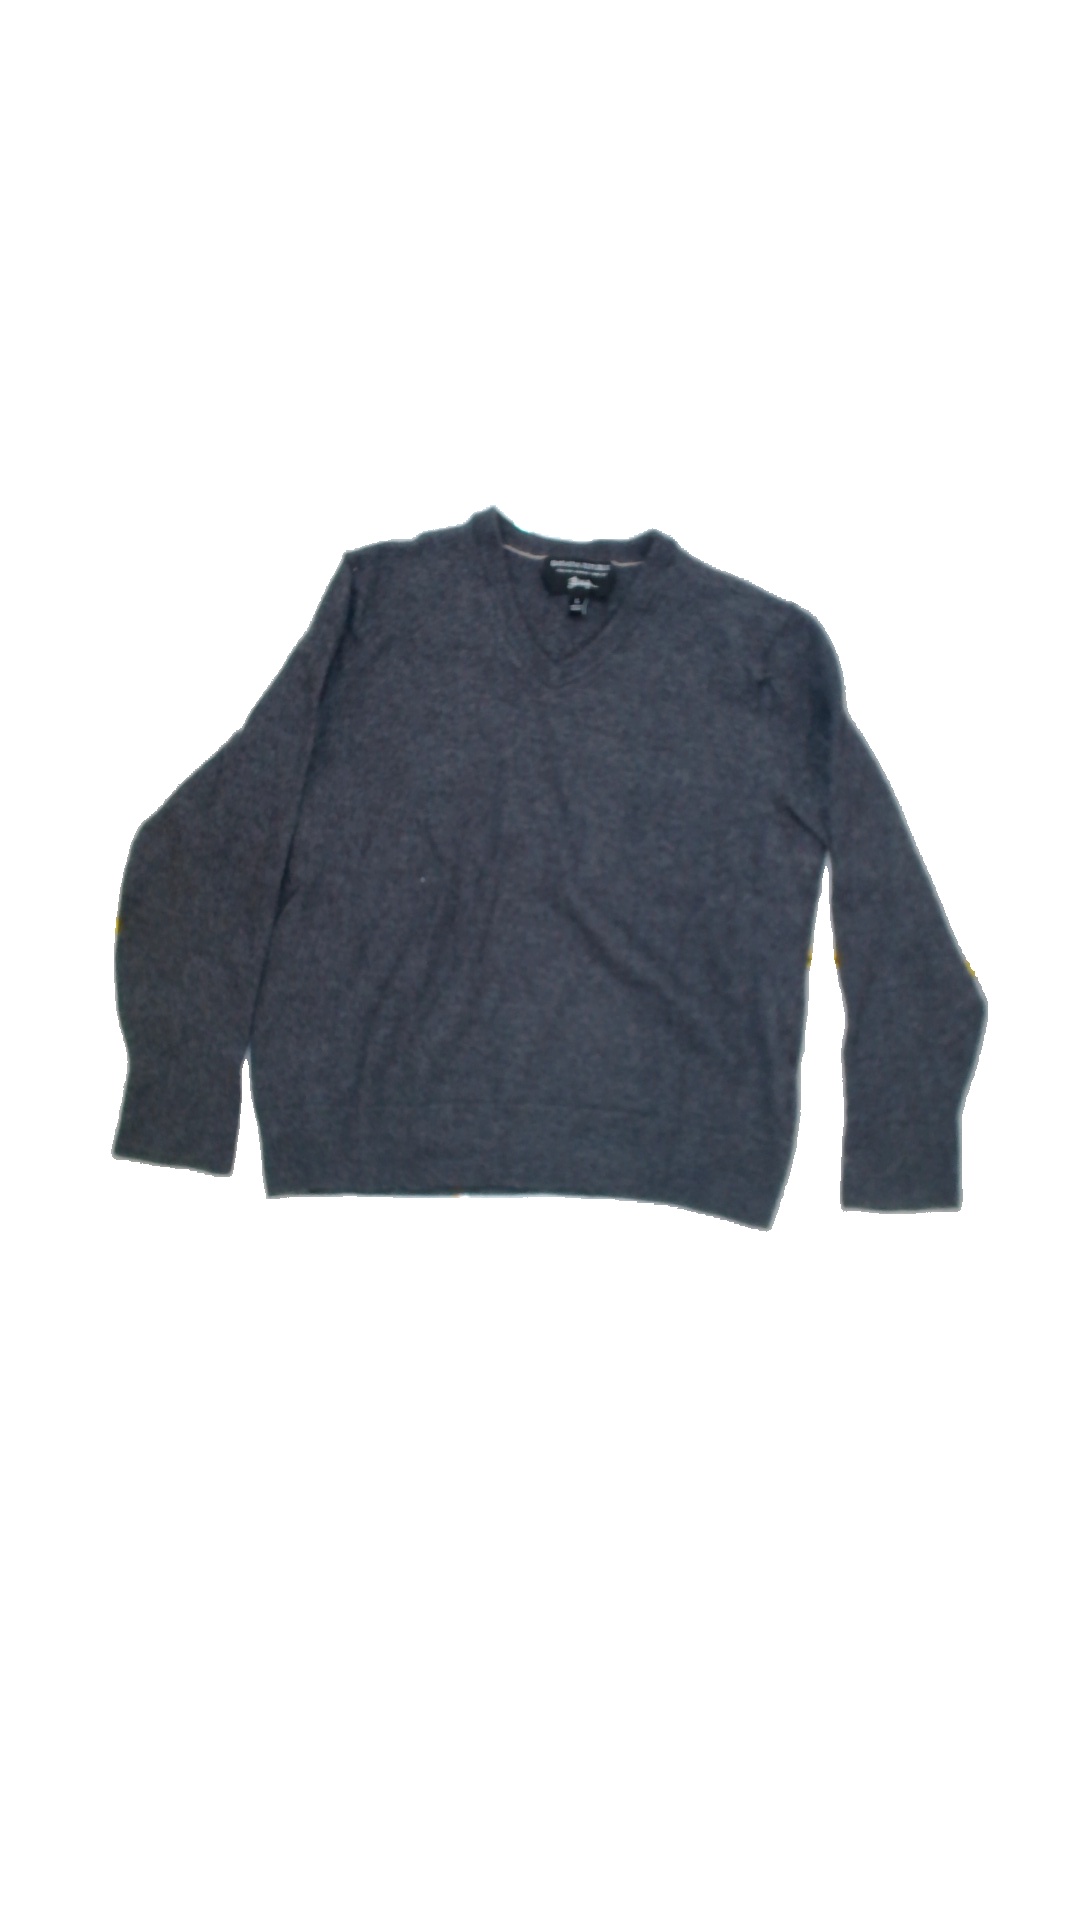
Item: Shirt (Ladies)
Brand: Banana Republic
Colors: Grey
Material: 100%wool
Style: No trend
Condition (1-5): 4
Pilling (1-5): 4
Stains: No
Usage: Reuse
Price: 100-150